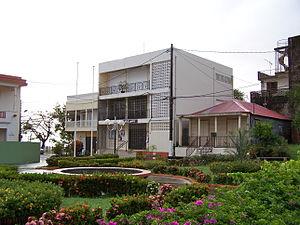
Pointe-Noire est une commune française, située dans le département d'outre-mer de Guadeloupe, elle doit son nom aux roches volcaniques qui hérissent la pointe nord du village.